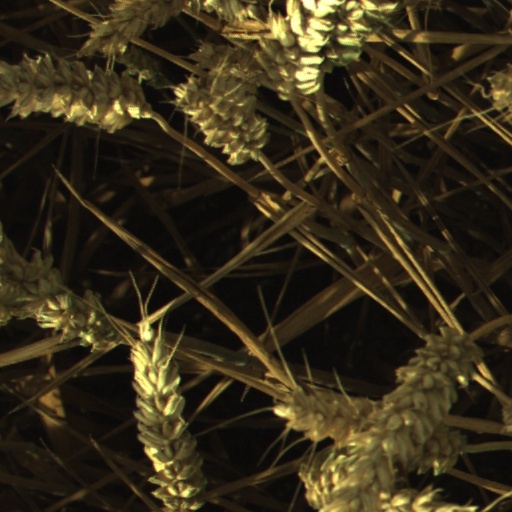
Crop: wheat